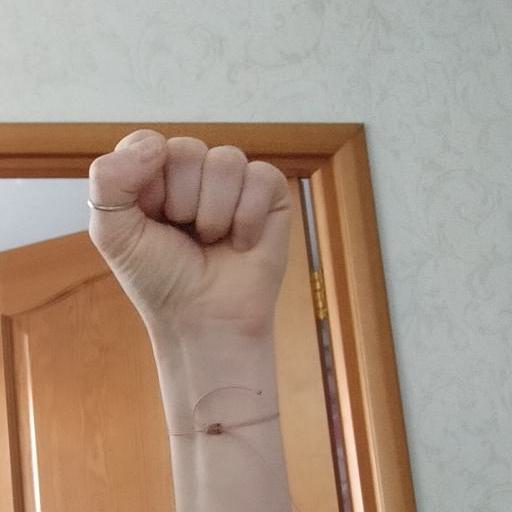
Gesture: fist